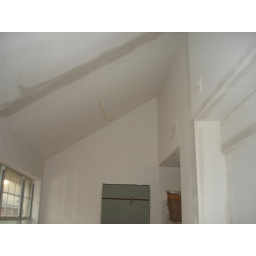
the wall is gone and the overhang (soffet) above the sink is too